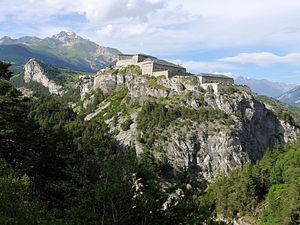
Aussois - Forts de l'Esseillon - Fort Victor-Emmanuel, fort Charles-Félix et fort Marie-Christine
Aussois est une commune française située dans le département de la Savoie, en région Auvergne-Rhône-Alpes.
La Maurienne est une vallée intra-alpine et une région naturelle française, située dans le département de la Savoie en région Auvergne-Rhône-Alpes. D'une longueur de 125 km, elle est traversée par la rivière de l'Arc. Elle correspond à l'une des six provinces historiques de la Savoie, qui fut un pagus, puis au comté de Maurienne intégré au comté de Savoie avant de devenir l'une des provinces administratives du duché de Savoie.
Le département de la Savoie est un département français de la région Auvergne-Rhône-Alpes, dont le chef-lieu est la ville de Chambéry. Ses habitants sont connus sous le nom de Savoyards. L'Insee et La Poste lui attribuent le code 73.
Le tourisme représente aujourd'hui en Savoie un secteur très important, développé régulièrement à partir de la fin du XIXᵉ siècle et plus fortement dans la deuxième moitié du XXᵉ siècle.
La Barrière de l'Esseillon, ou forts de l'Esseillon, constitue une série de cinq fortifications situées en France sur la commune d'Aussois dans le département de la Savoie en région Rhône-Alpes.